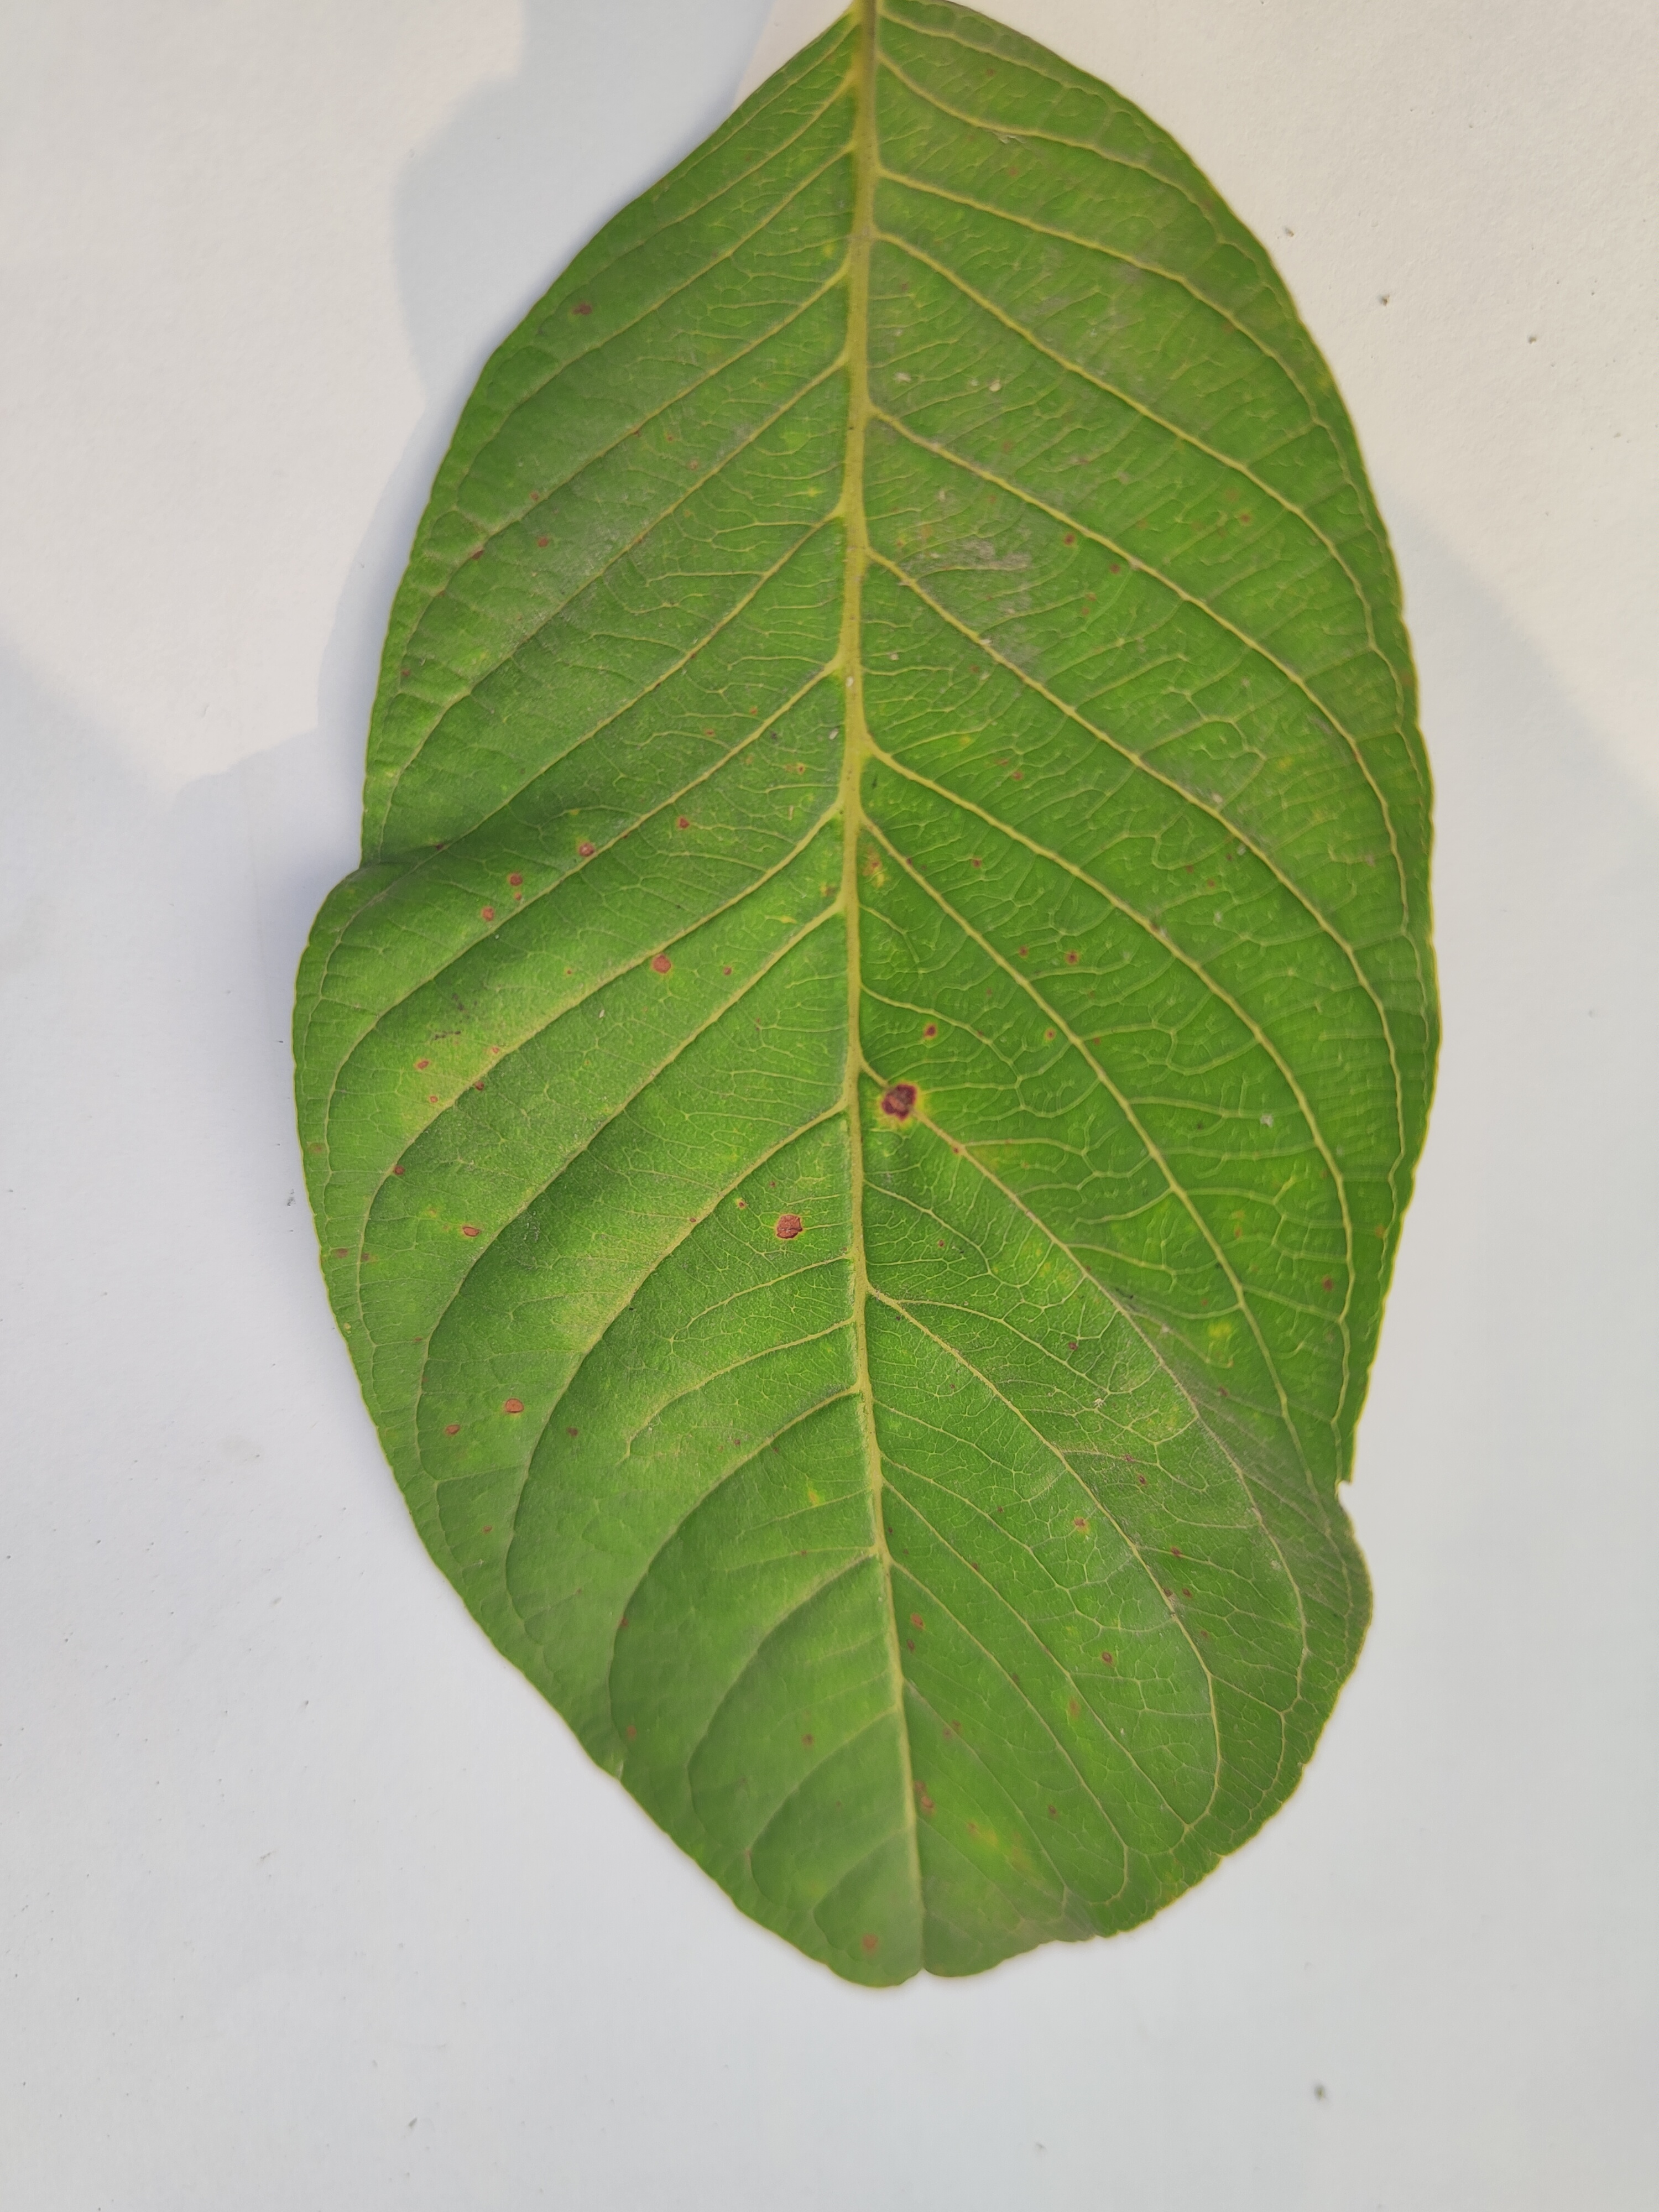
Leaf variety: Guava